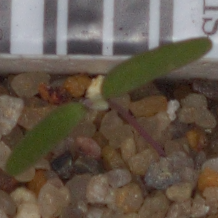
Label: fat_hen